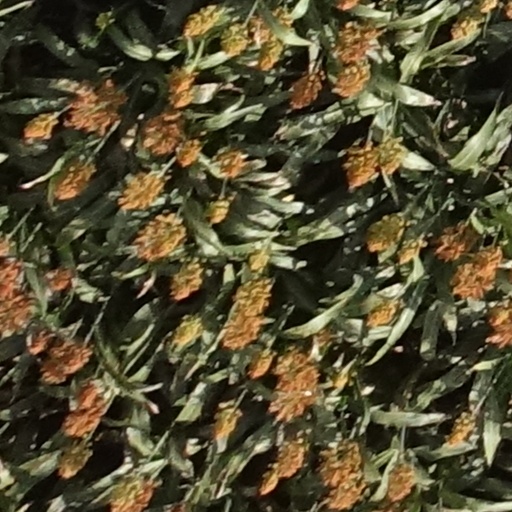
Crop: sorghum